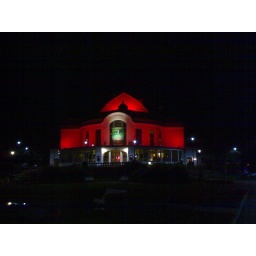
Before us, they had &amp;quot;Tarzan&amp;quot;. Then the building was bathing in green light.